Manila Cathedral

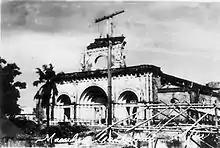
The cathedral ruins after the war

In 1937, the International Eucharistic Congress was held in the Philippines; Manila Cathedral played a role in promoting eucharistic beliefs. A cathedral stamp and medal were unveiled to commemorate the event; these were made by the official manufacturer of medals for the Congress of the Philippines sculptor Críspulo Zamora. In 1945, during the Battle of Manila, Japanese forces destroyed the seventh cathedral in a scorched-earth defense.